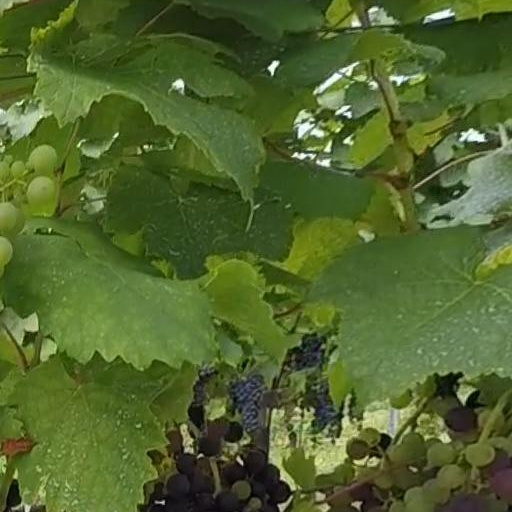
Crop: grape